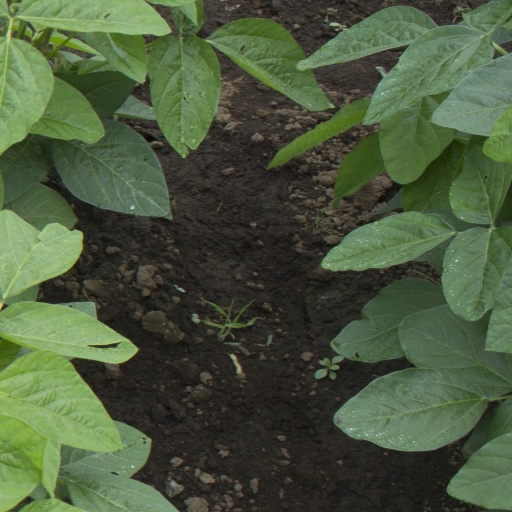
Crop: soybean